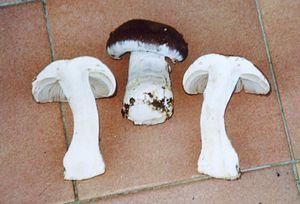
Cortinaire remarquable ou Cortinaire de Berkeley à Javerlhac-et-la-Chapelle-Saint-Robert,